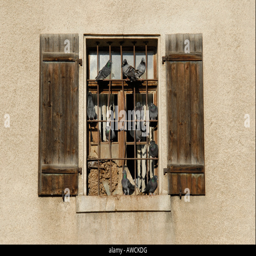
pigeons perched at a broken window